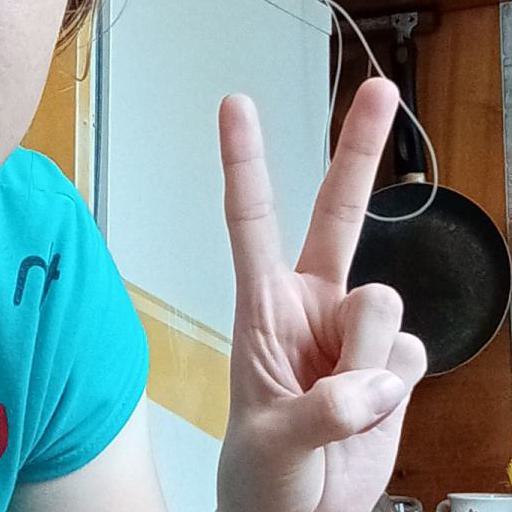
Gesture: peace